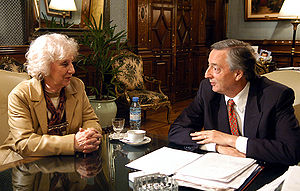
Estela Barnes de Carlotto / Livsforløb / Aktivisme
Estela de Carlotto i samtale med præsident Néstor Kirchner i præsidentboligen Casa Rosada i 2006.
Enriqueta Estela Barnes de Carlotto er en argentinsk menneskerettighedsaktivist og præsident for foreningen Bedstemødrene fra Plaza de Mayo.